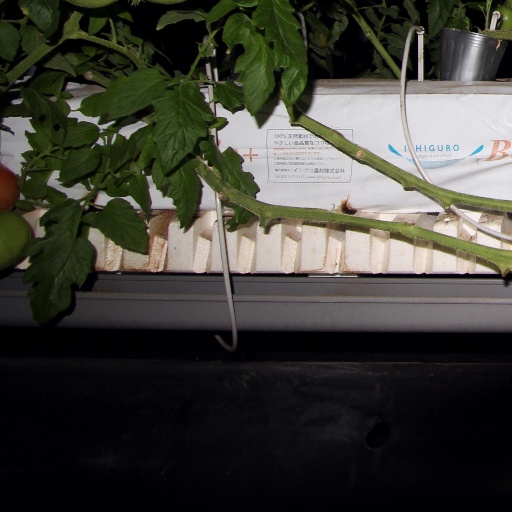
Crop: tomato